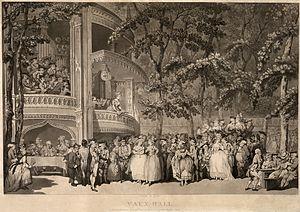
Musique de table est un terme désignant le répertoire d'œuvres composées aux XVIᵉ et XVIIᵉ siècles pour accompagner les fêtes et les banquets. Instrumentale ou vocale, elle est souvent plus légère que la musique créée pour d'autres circonstances. On la trouve aussi sous les noms de mensa sonora, encænia musices, mensa harmonica, musical banquet ou encore musique pour les soupers du Roi. Elle est remplacée dans sa fonction à la fin du XVIIIᵉ siècle par le divertimento et son intérêt décline rapidement.